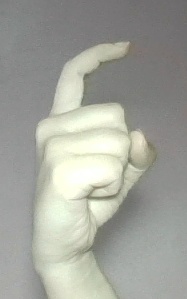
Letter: ra